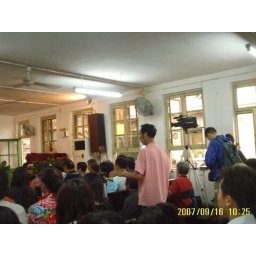
The man wear pink in col is their crew, blue in col is our crew....